Gujarati theatre

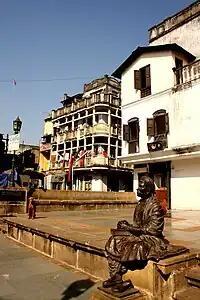
Statue of Dalpatram who wrote first Gujarati play, "Laxmi" in 1850. Dalpatram Chok, Ahmedabad.

The region of Gujarat has a long tradition of folk-theatre, Bhavai, which originated in the 14th-century. Thereafter, in early 16th century, a new element was introduced by Portuguese missionaries, who performed "Yesu Mashiha Ka Tamasha", based on the life of Jesus Christ, using the Tamasha folk tradition of Maharashtra, which they imbibed during their work in Goa or Maharashtra. Sanskrit drama was performed in royal courts and temples of Gujarat, it did not influence the local theatre tradition for the masses.